Last Christmas (film)

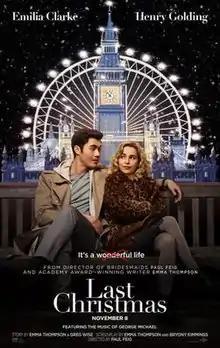
Theatrical release poster

Last Christmas is a 2019 Christmas romantic comedy film directed by Paul Feig and written by Bryony Kimmings and Emma Thompson, who co-developed the story concept with her husband, Greg Wise. Named after the 1984 song of the same name and inspired by the music of George Michael and Wham!, the film stars Emilia Clarke as a disillusioned Christmas store worker who forms a relationship with a mysterious man (Henry Golding) and begins to fall for him; Thompson and Michelle Yeoh also star.